Mario Sandoval Alarcón

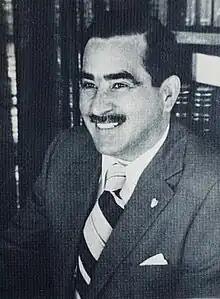
Official portrait

Mario Sandoval Alarcón (May 18, 1923 – April 17, 2003) was a Guatemalan politician who served as vice president of Guatemala from 1974 to 1978 under Kjell Eugenio Laugerud García. A member and founder of the political party, Movimiento de Liberacion Nacional, Sandoval served as President of the Congress from 1970 to 1974.